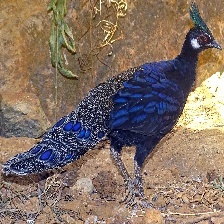
Species: BORNEAN PHEASANT
Scientific name: POLYPLECTRON SCHLEIERMACHERI